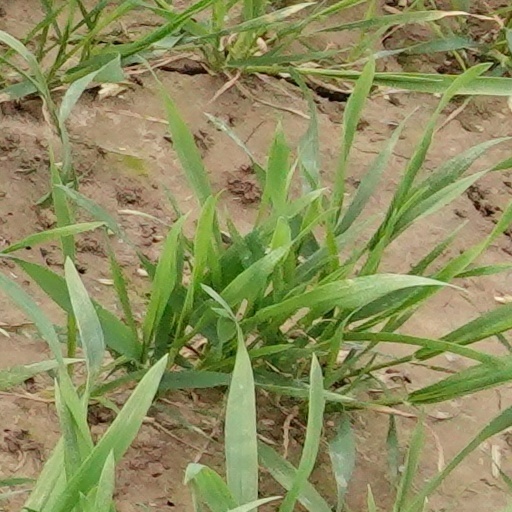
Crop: wheat